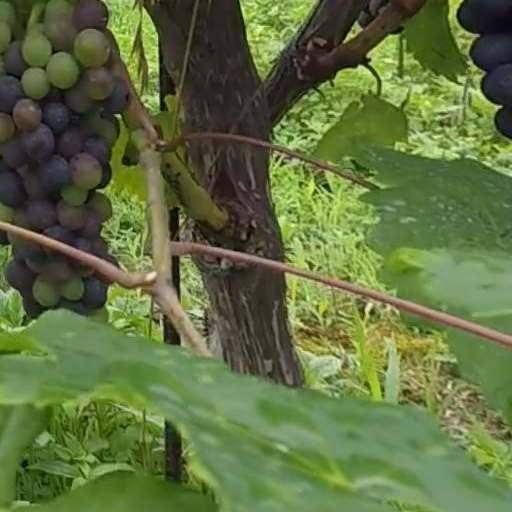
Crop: grape